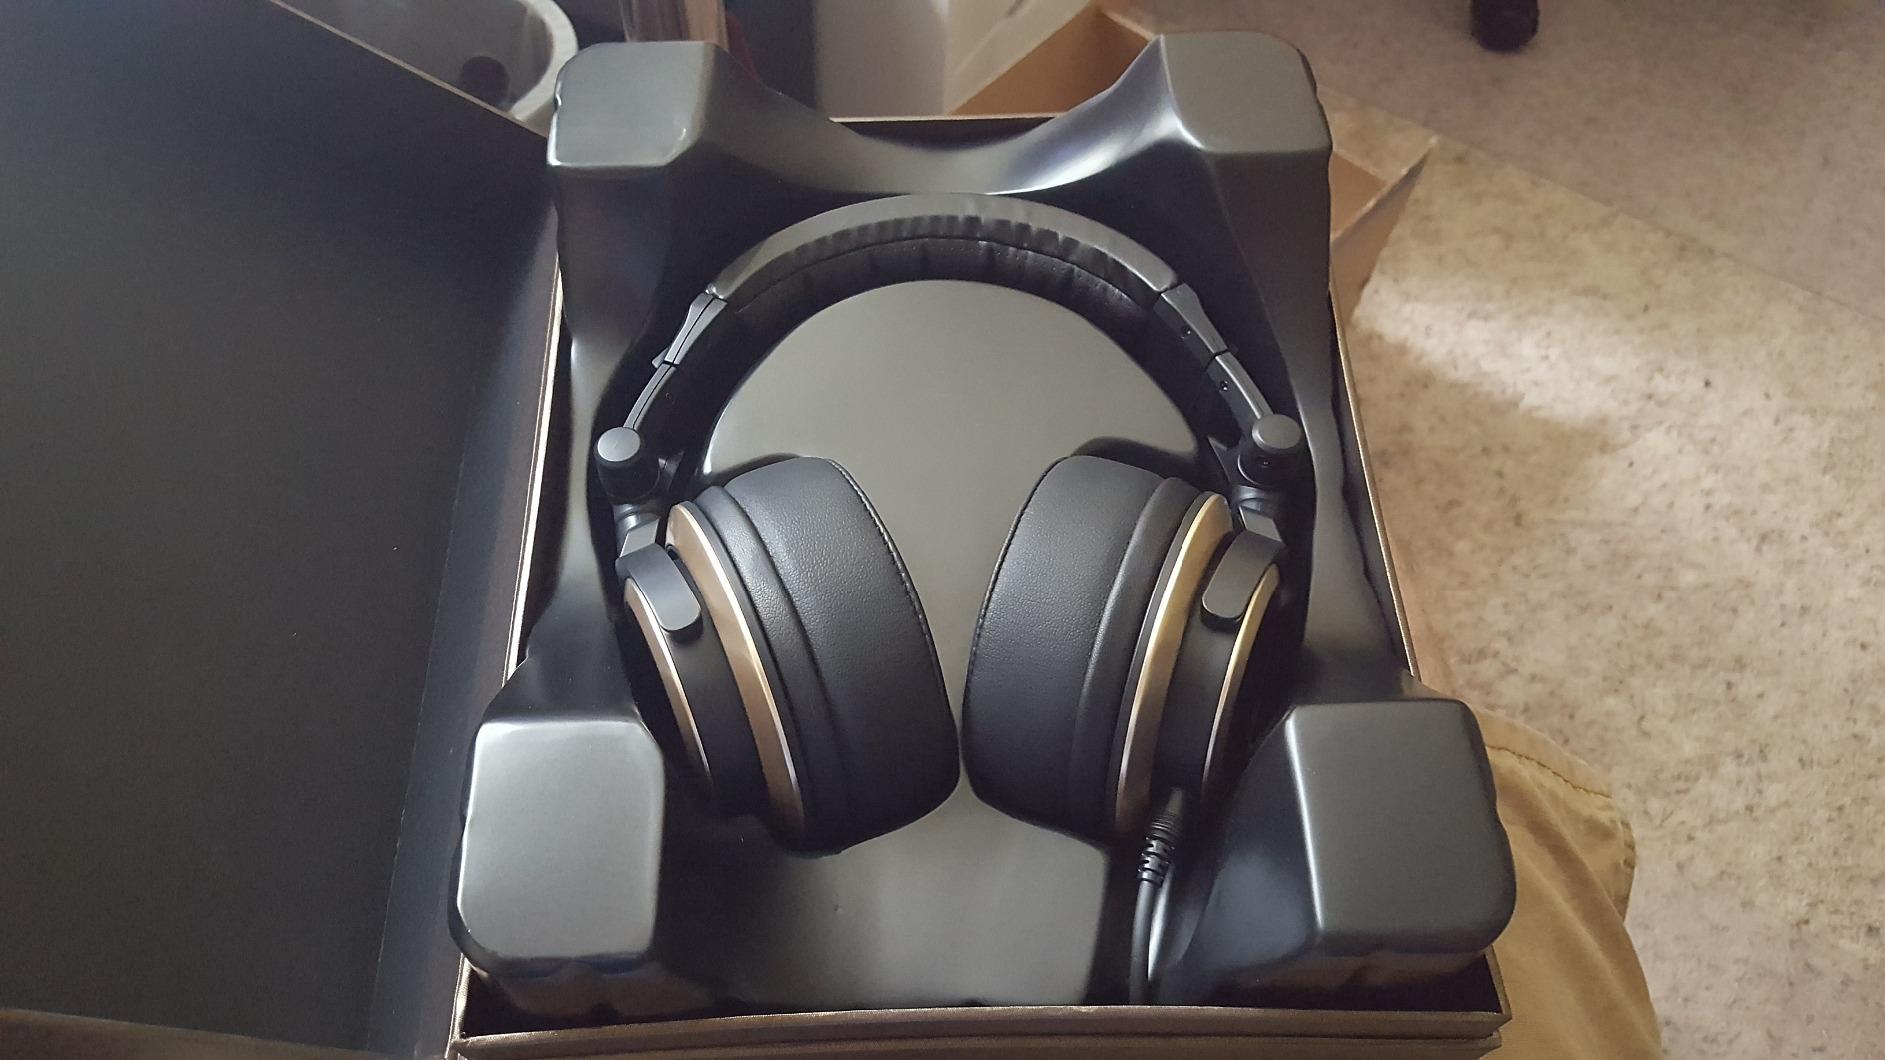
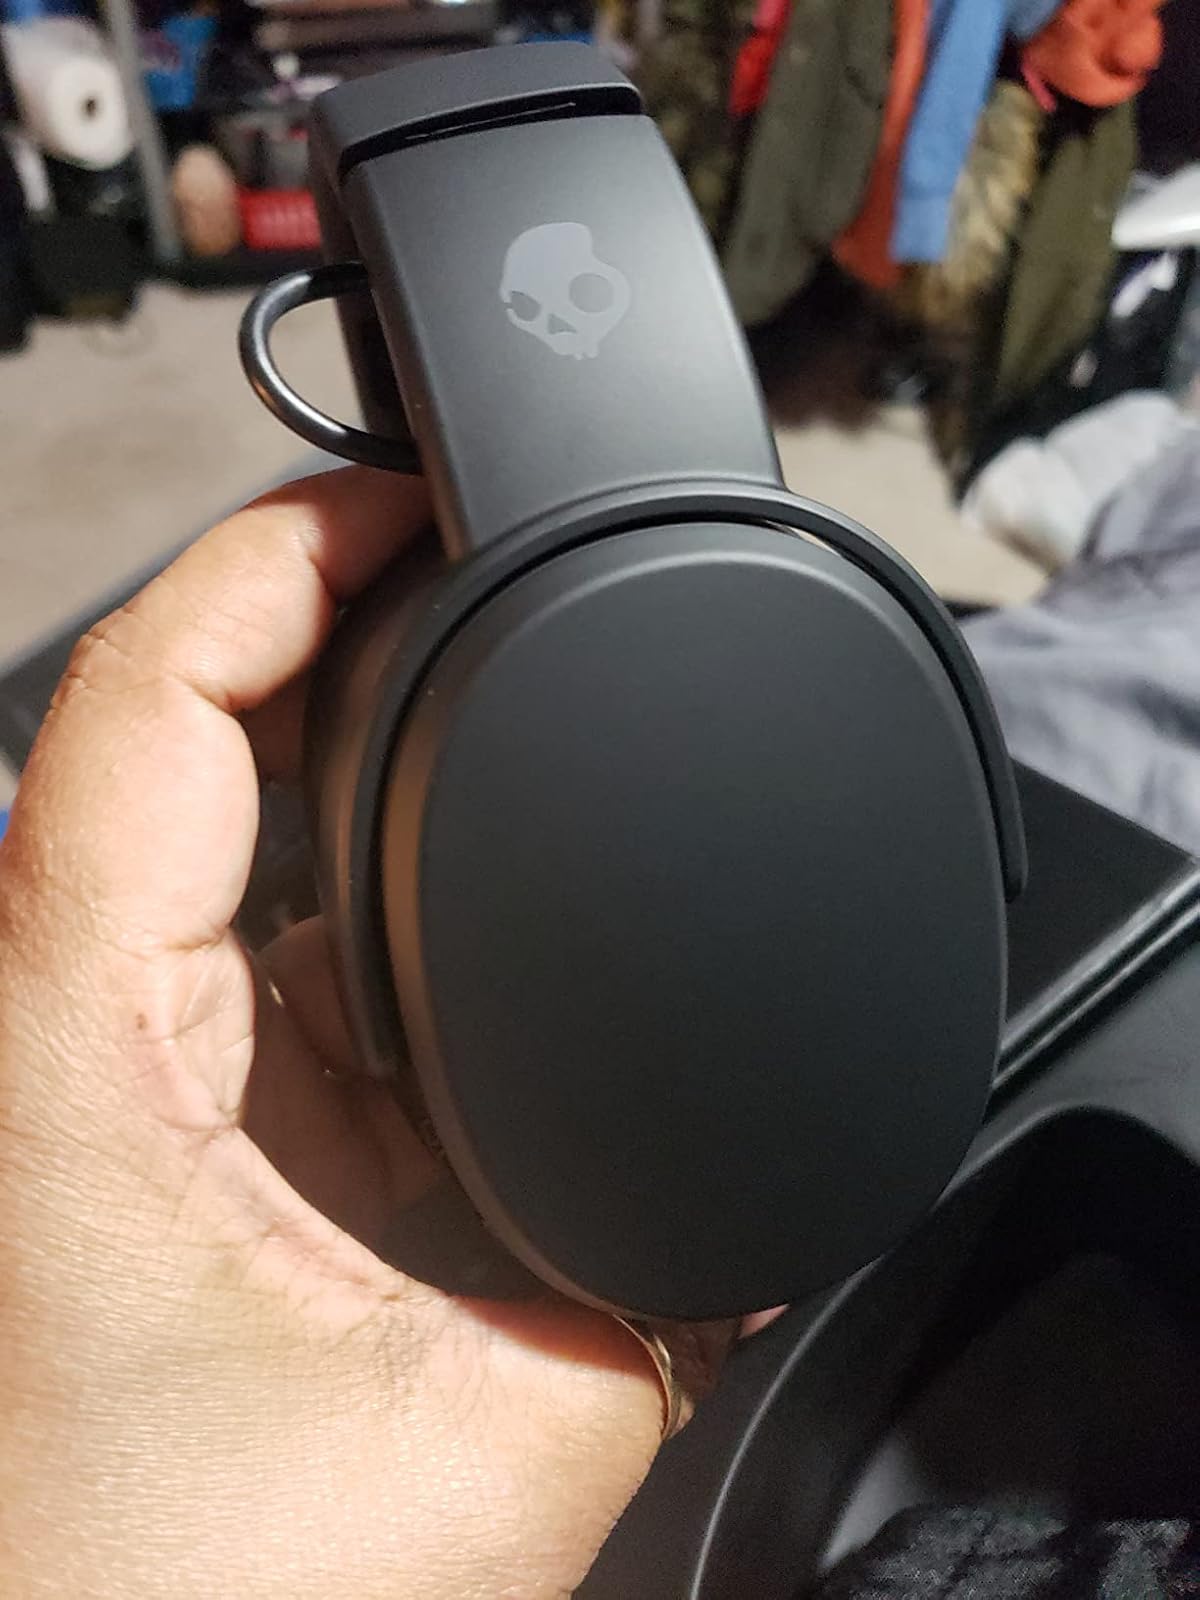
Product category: headphones
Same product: no